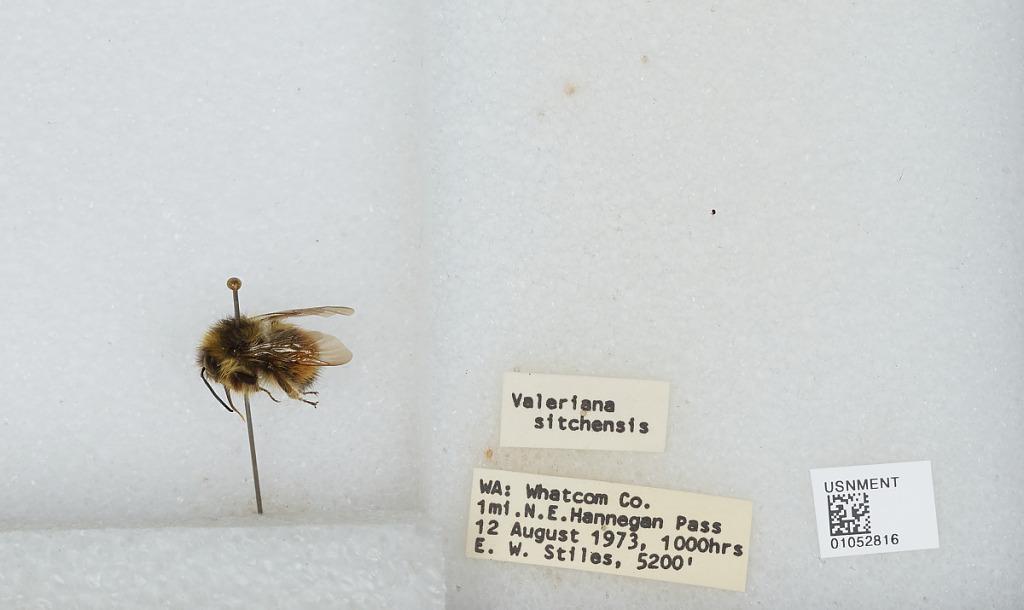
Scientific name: Bombus sp.
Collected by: E. Stiles
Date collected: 1973-8-12
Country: United States
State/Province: Washington
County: Whatcom
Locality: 1 mile Northeast of Hannegan Pass
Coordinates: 48.8917, -121.515